Sierra Minera de Cartagena-La Unión

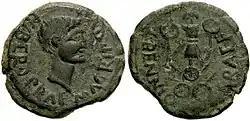
Bronze semis minted in "Carthago Nova".

In 209 BC, in the context of the Second Punic War, "Scipio Africanus", motivated by the interest of taking control of the silver production of Cartagena, conquered the city of "Qart Hadasht" for the Roman Republic, renaming it "Carthago Nova" and granting it the status of "municipium".